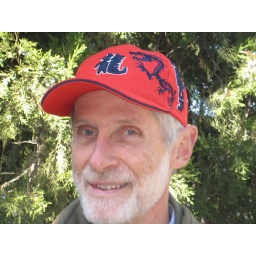
26 Major in new red hat